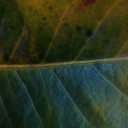
Label: Cerscospora